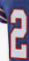
Number: 2